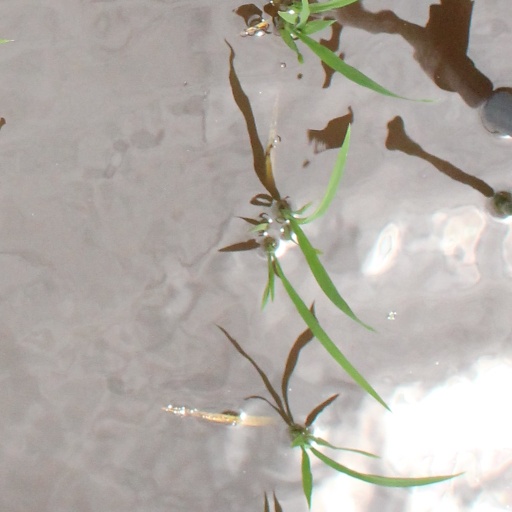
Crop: rice